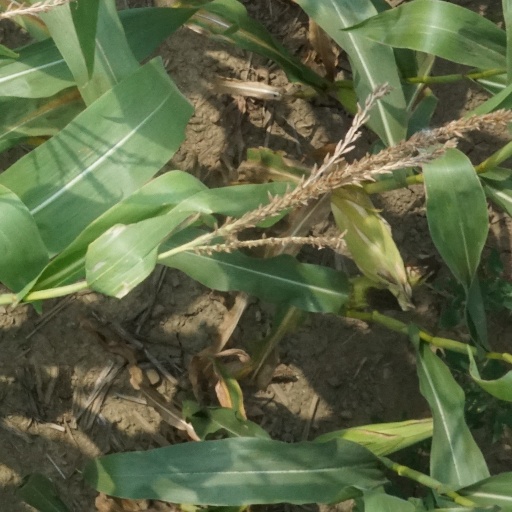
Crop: maize; corn